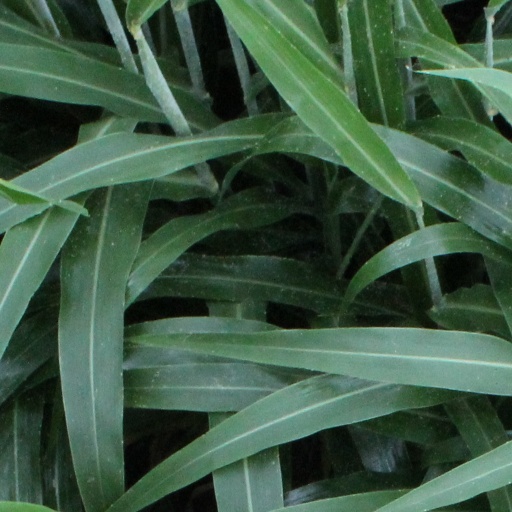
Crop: sorghum